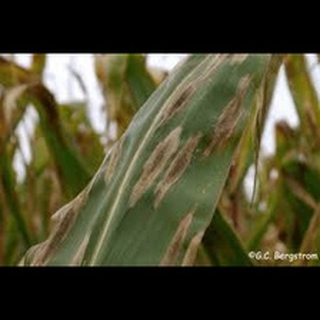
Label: wheat_leaf_blight